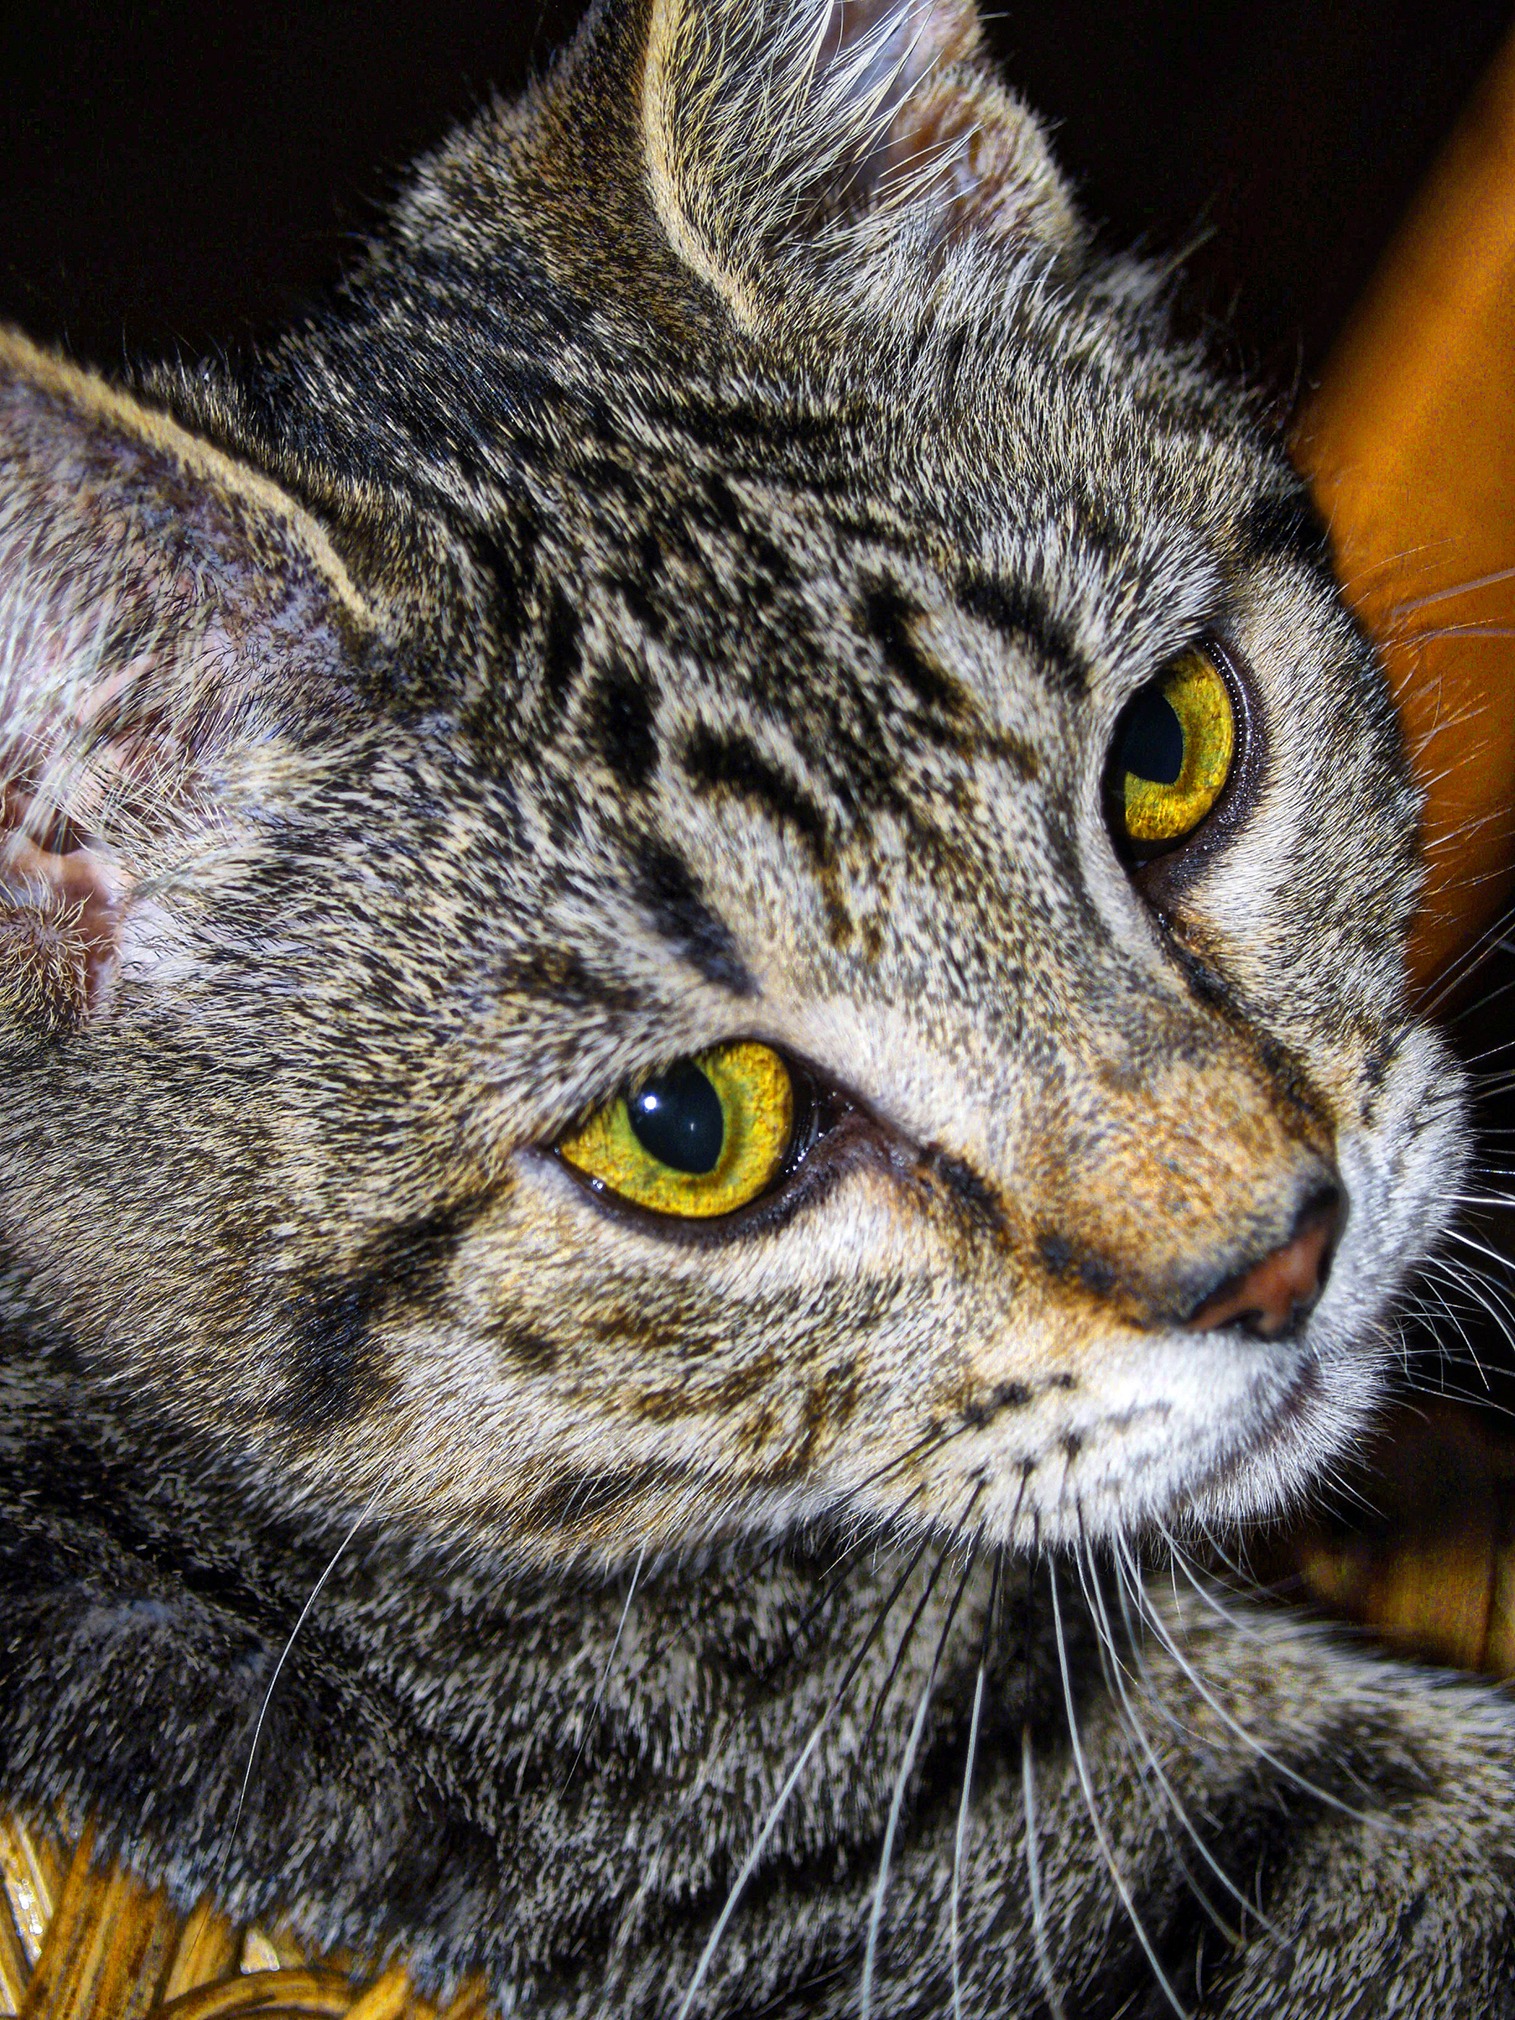
animal, pet, cat, feline, tabby, mammal, fauna, striped, close up, face, whiskers, vertebrate, bobcat, tabby cat, european shorthair, wild cat, stripy, small to medium sized cats, cat like mammal, domestic short haired cat, pixie bob